Confess (film)

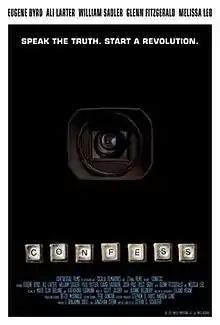

Confess is a 2005 American independent feature film written and directed by Stefan Schaefer.